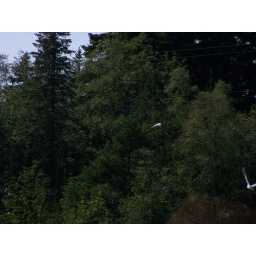
Like a bird in the sky